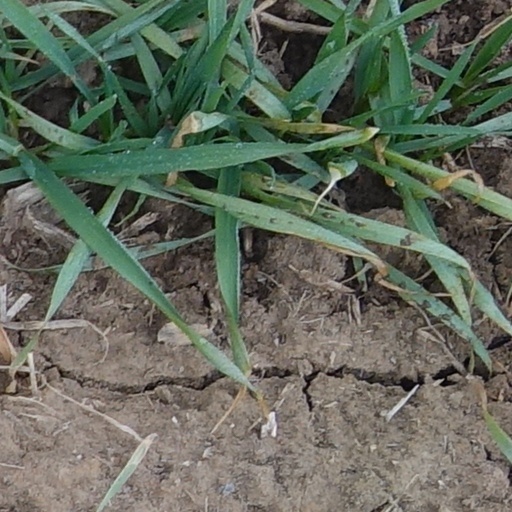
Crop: wheat